God Friended Me

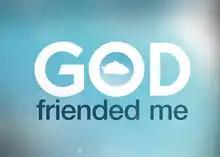

God Friended Me is an American comedy-drama television series created by Steven Lilien and Bryan Wynbrandt. It stars Brandon Micheal Hall, Violett Beane, Suraj Sharma, Javicia Leslie, Joe Morton and Erica Gimpel. The series was ordered on May 11, 2018 and premiered on September 30, 2018, and concluded with a two-hour series finale on April 26, 2020, on CBS. CBS renewed the series for a second season which premiered on September 29, 2019. In March 2020, season 2 filming was suspended due to the COVID-19 pandemic. In April 2020, the series was canceled after two seasons.